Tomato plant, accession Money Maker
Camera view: horizontal (90 deg, fisheye); turntable rotation: 60 degrees
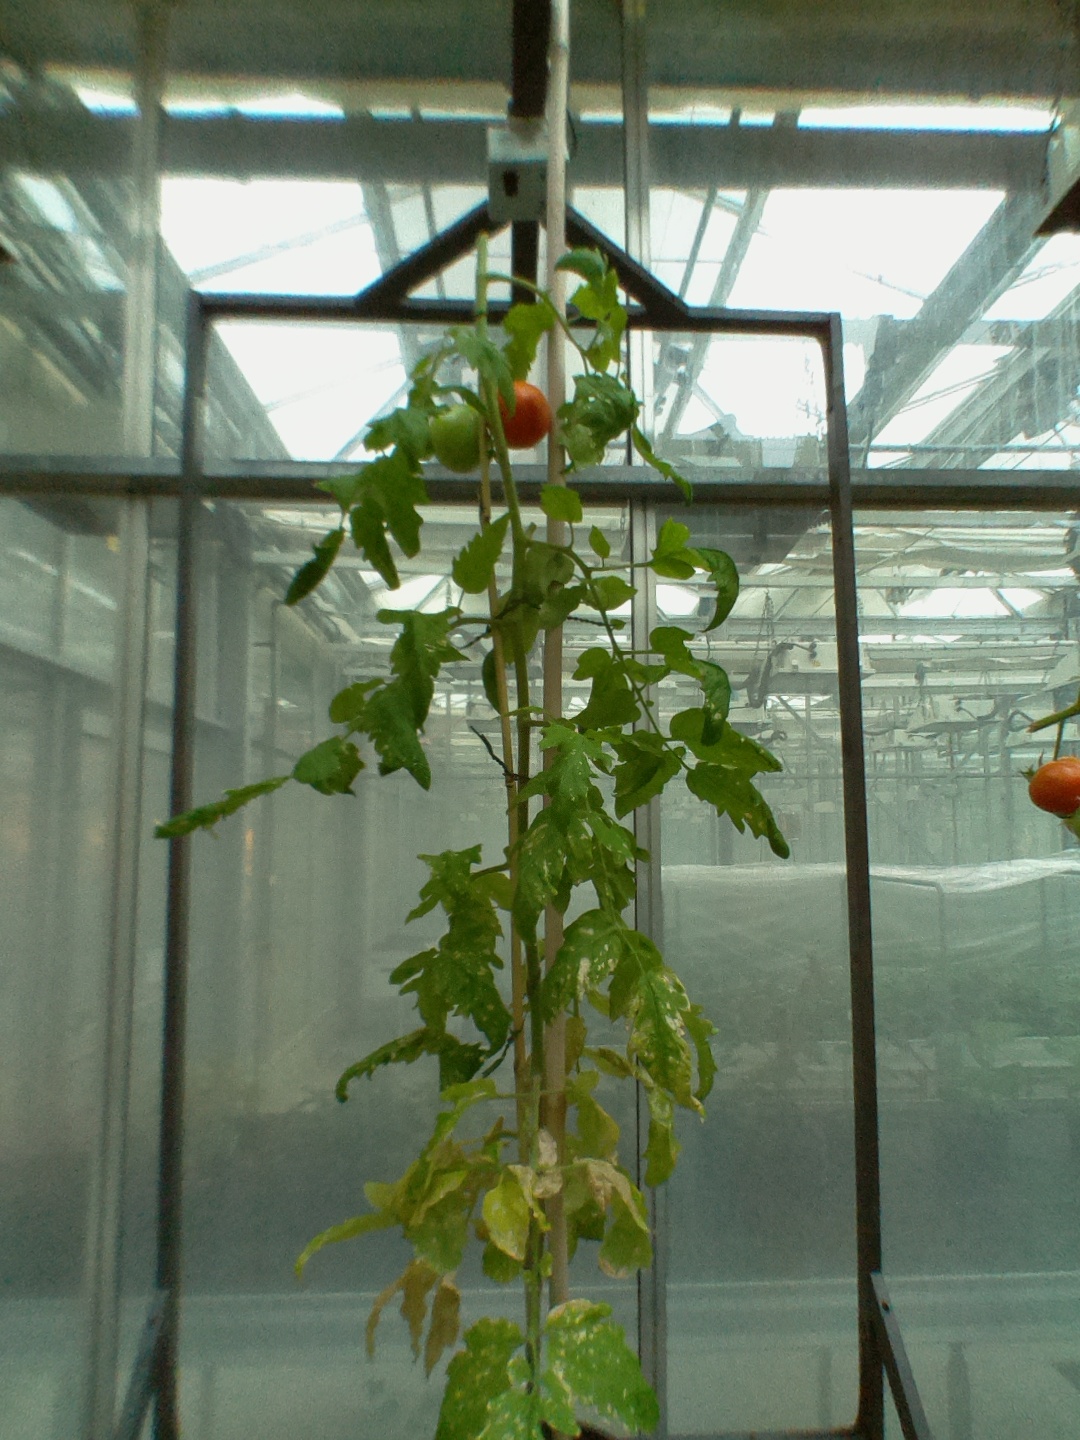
BBCH growth stage 82: 20%-30% of fruits show typical fully ripe color